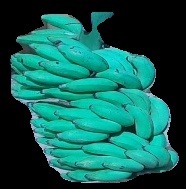
Variety: elakki-bale
Grade: grade3